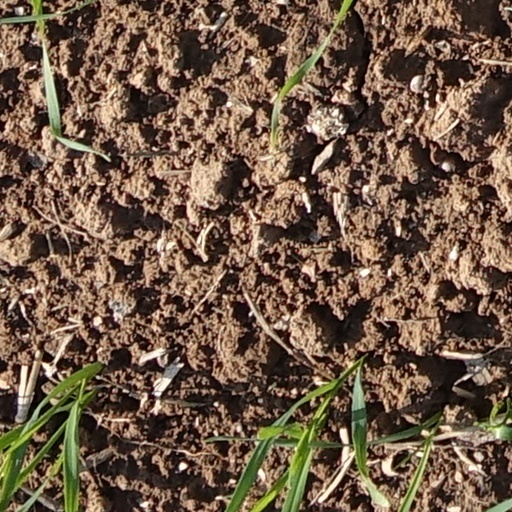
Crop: wheat